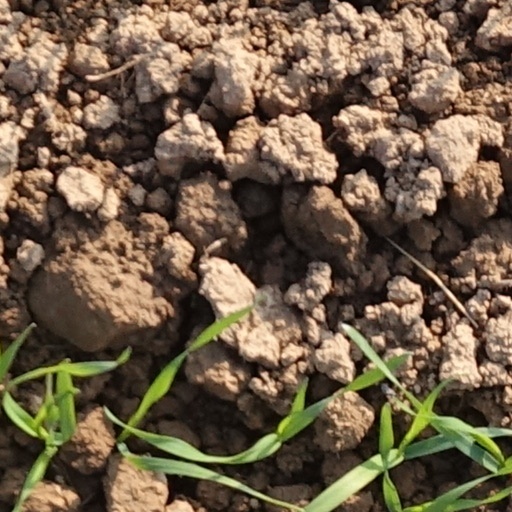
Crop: wheat